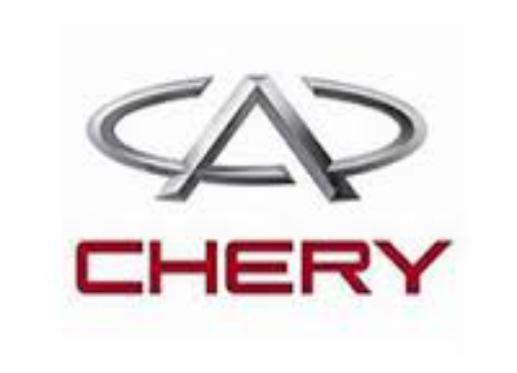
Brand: Chery
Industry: Transportation